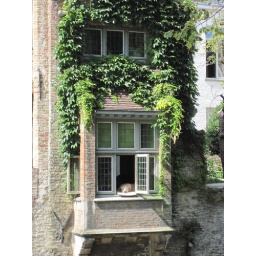
A cute dog sunbathing in a window in Bruges